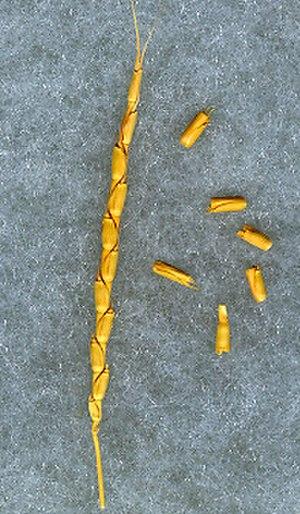
blé de genre Aegilops, Aegylops tauschii Original text: Aegilops tauschii http://www.ars-grin.gov/npgs/images/nsgc/taxon/aetausch.jpg Germplasm Resources Information Network (GRIN)
La taxonomie du blé présente les caractéristiques génétiques et morphologiques du blé qui influencent sa classification et donnent les noms botaniques du blé les plus courants dans l’usage actuel. Pour des informations sur la culture et les utilisations du blé, voir l’article blé.